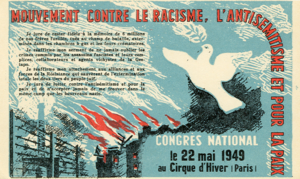
Le Mouvement contre le racisme et pour l'amitié entre les peuples est une association française non gouvernementale, créée en 1949 par d'anciens résistants et déportés de la Seconde Guerre mondiale, qui se définit comme un moyen de revendication pour « l'égalité des droits entre tous les citoyens ». Cet objectif était présent dès la fondation de l'association dans ses statuts.
Cette page concerne l'année 1949 du calendrier grégorien.